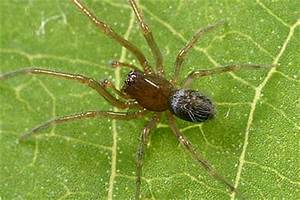
Label: spider